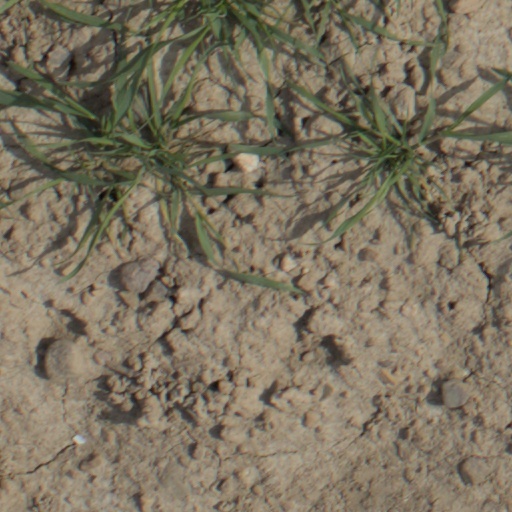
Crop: wheat